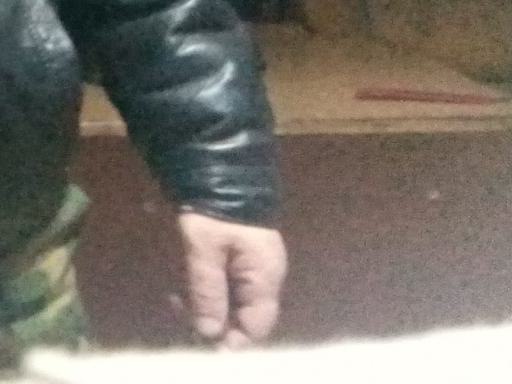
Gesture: no_gesture